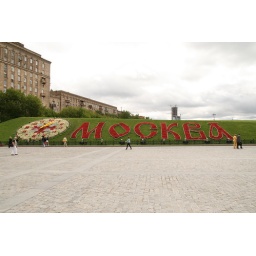
Flower bed in Park Pobedy - the &amp;quot;victory park&amp;quot; - where the Great Patriotic War monument is located.